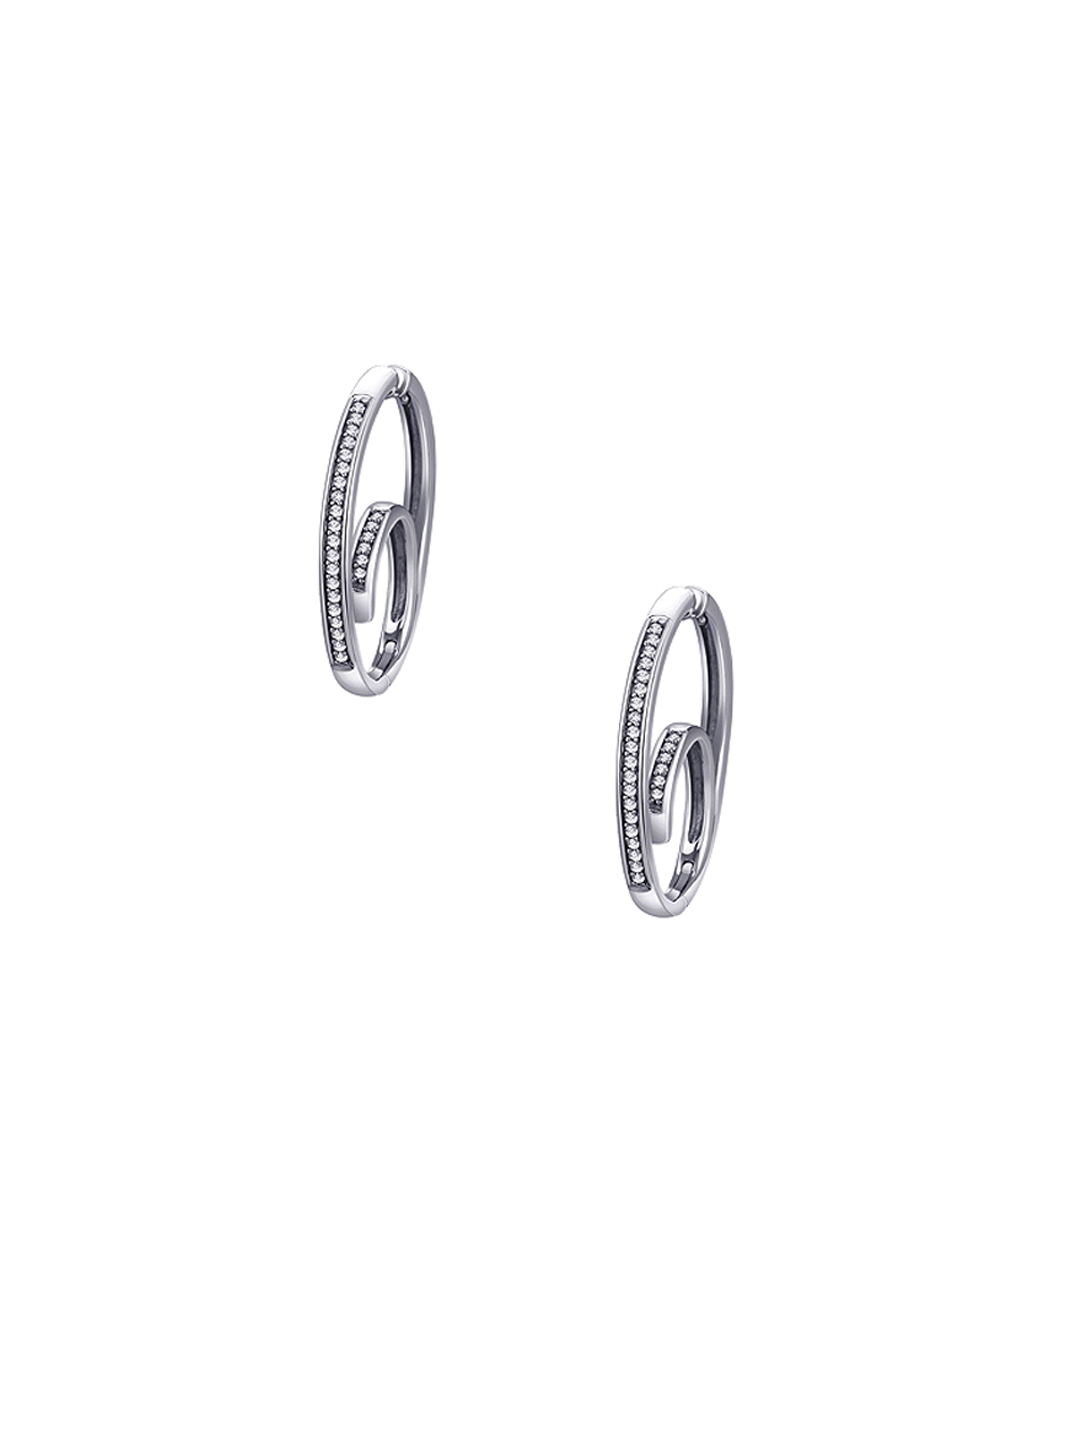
Lucera Women Silver Earrings
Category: Accessories / Jewellery / Earrings
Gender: Women
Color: Silver
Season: Summer 2013
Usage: Casual